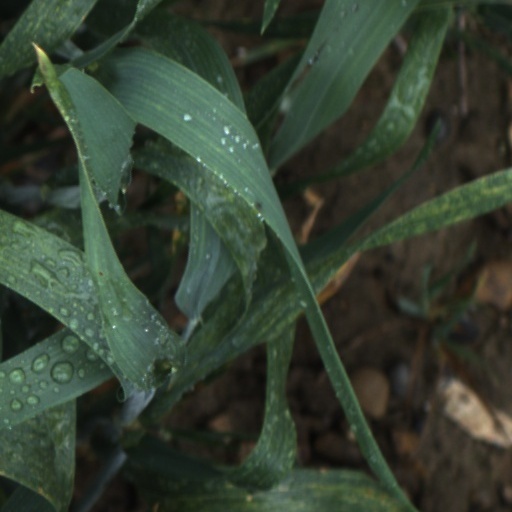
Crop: wheat